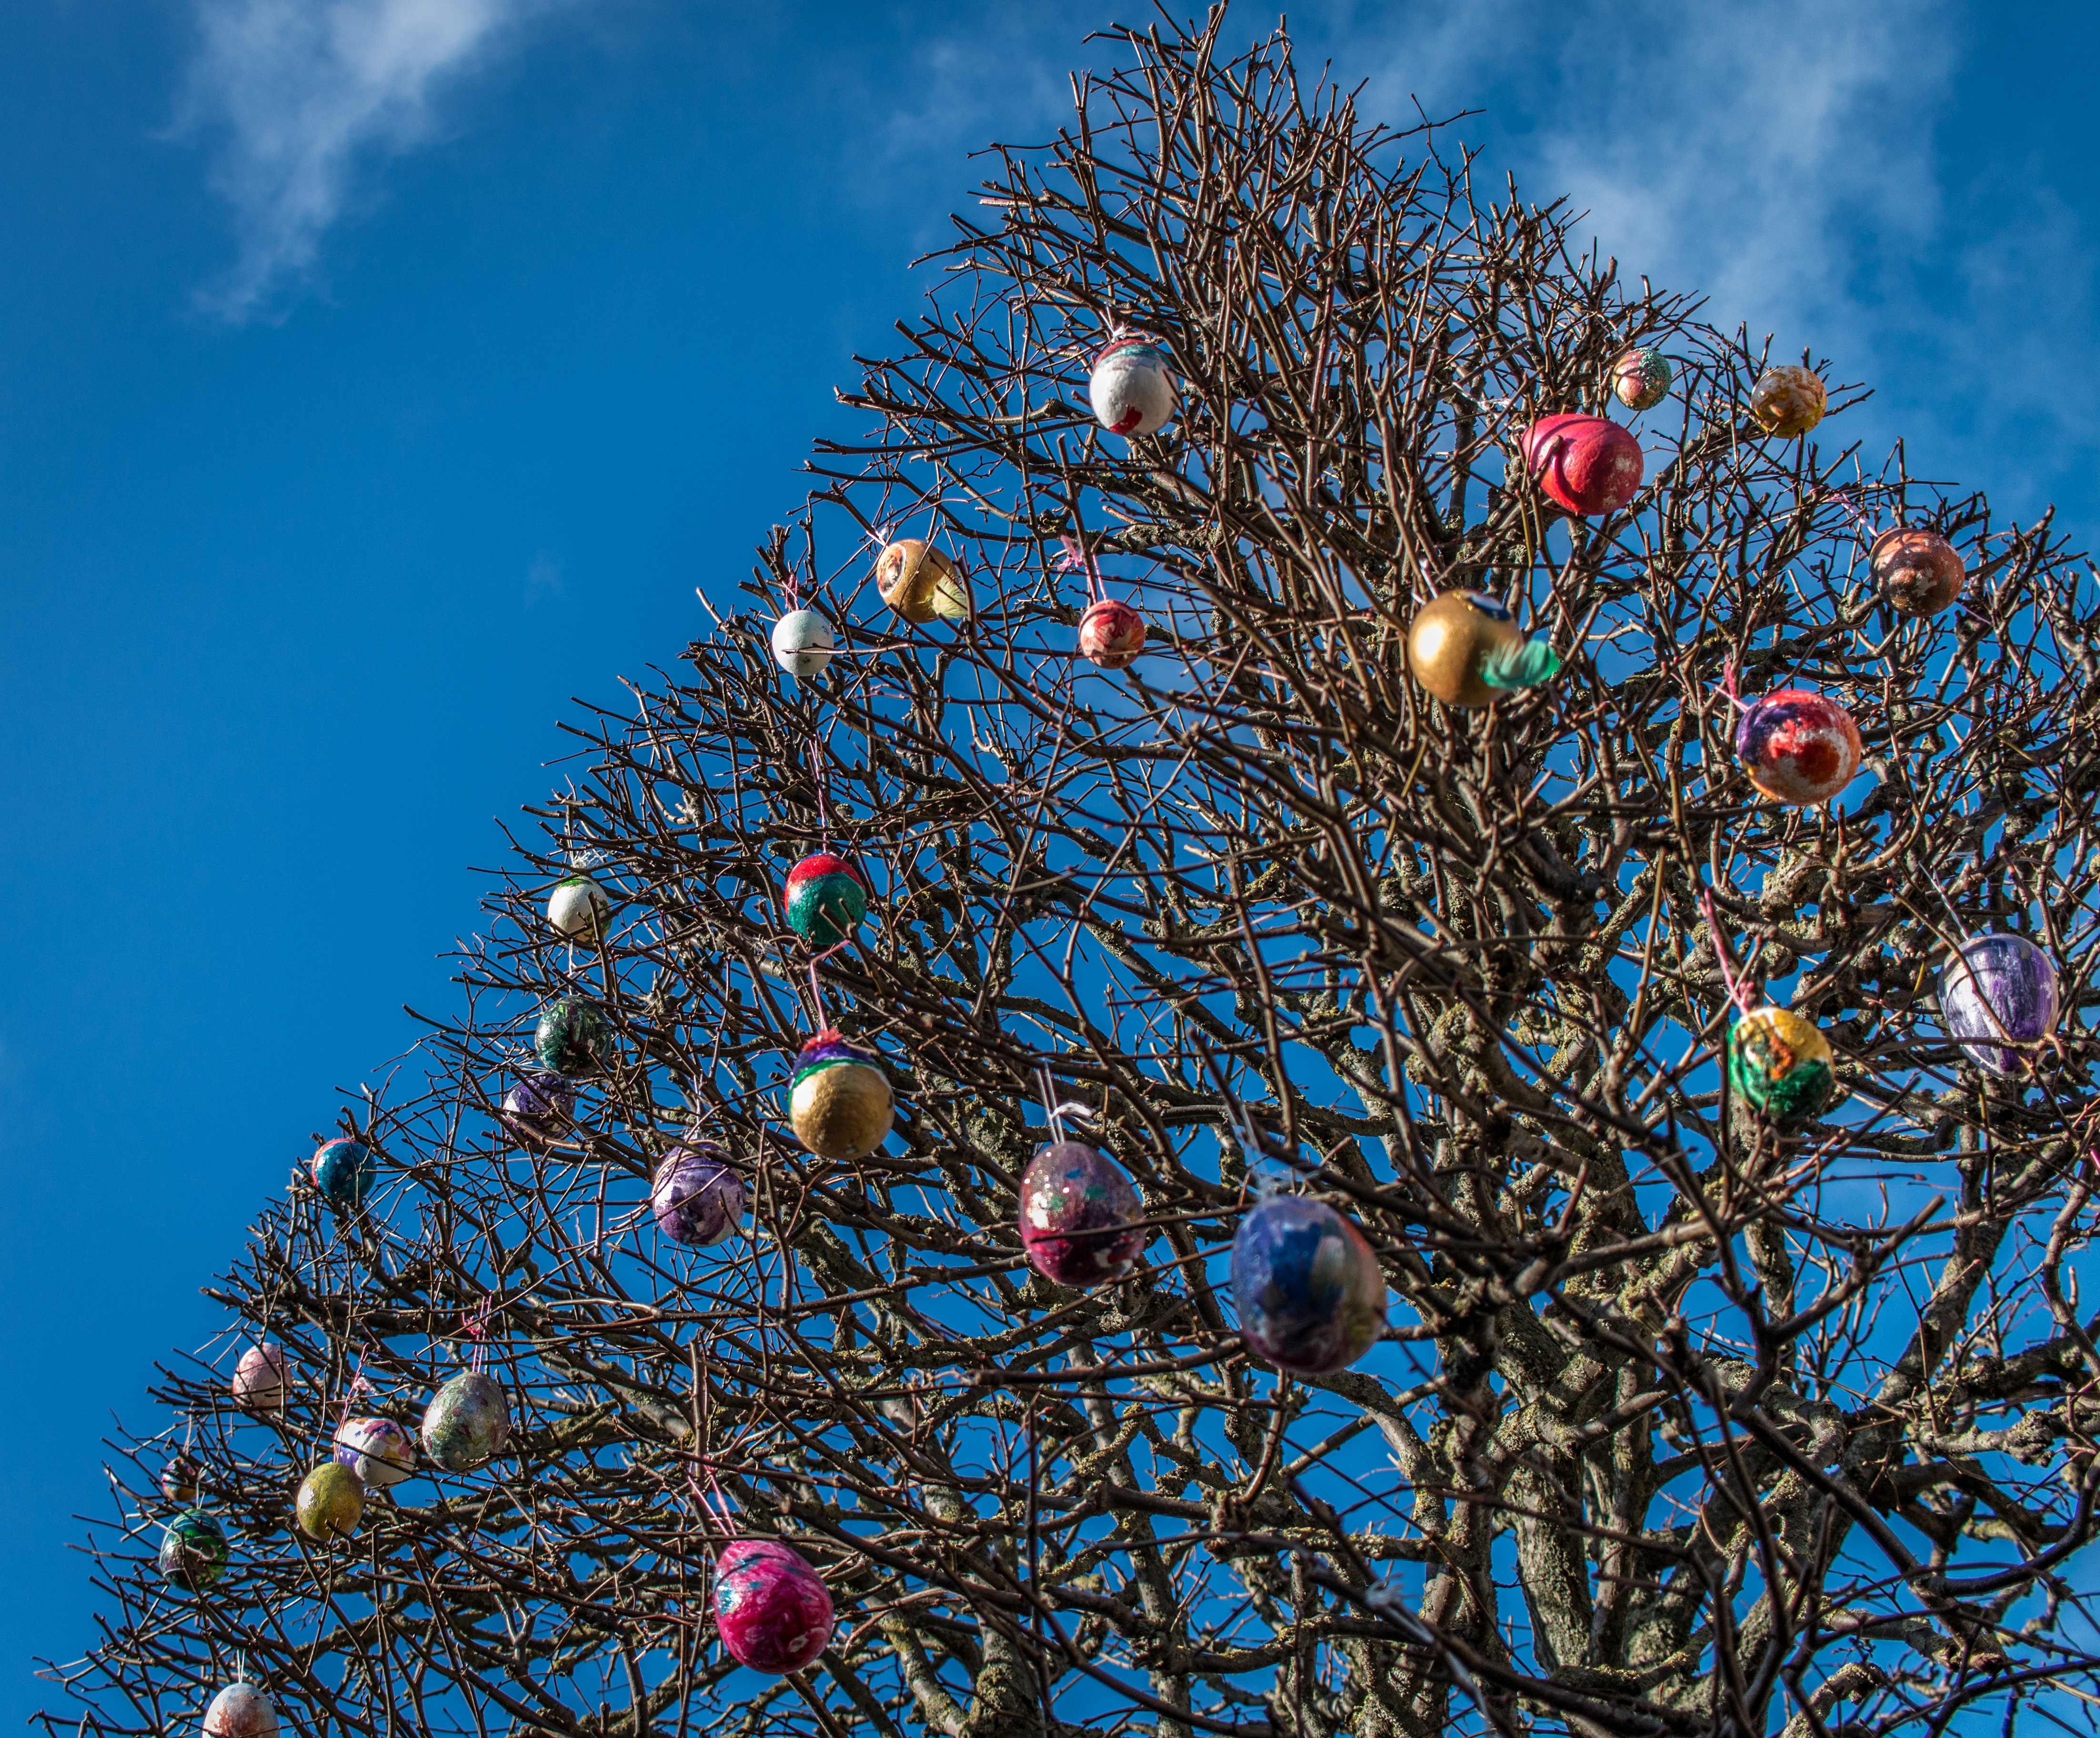
tree, outdoor, branch, winter, plant, sky, flower, brown, blue, christmas, fir, christmas tree, christmas decoration, eggs, easter, woody plant